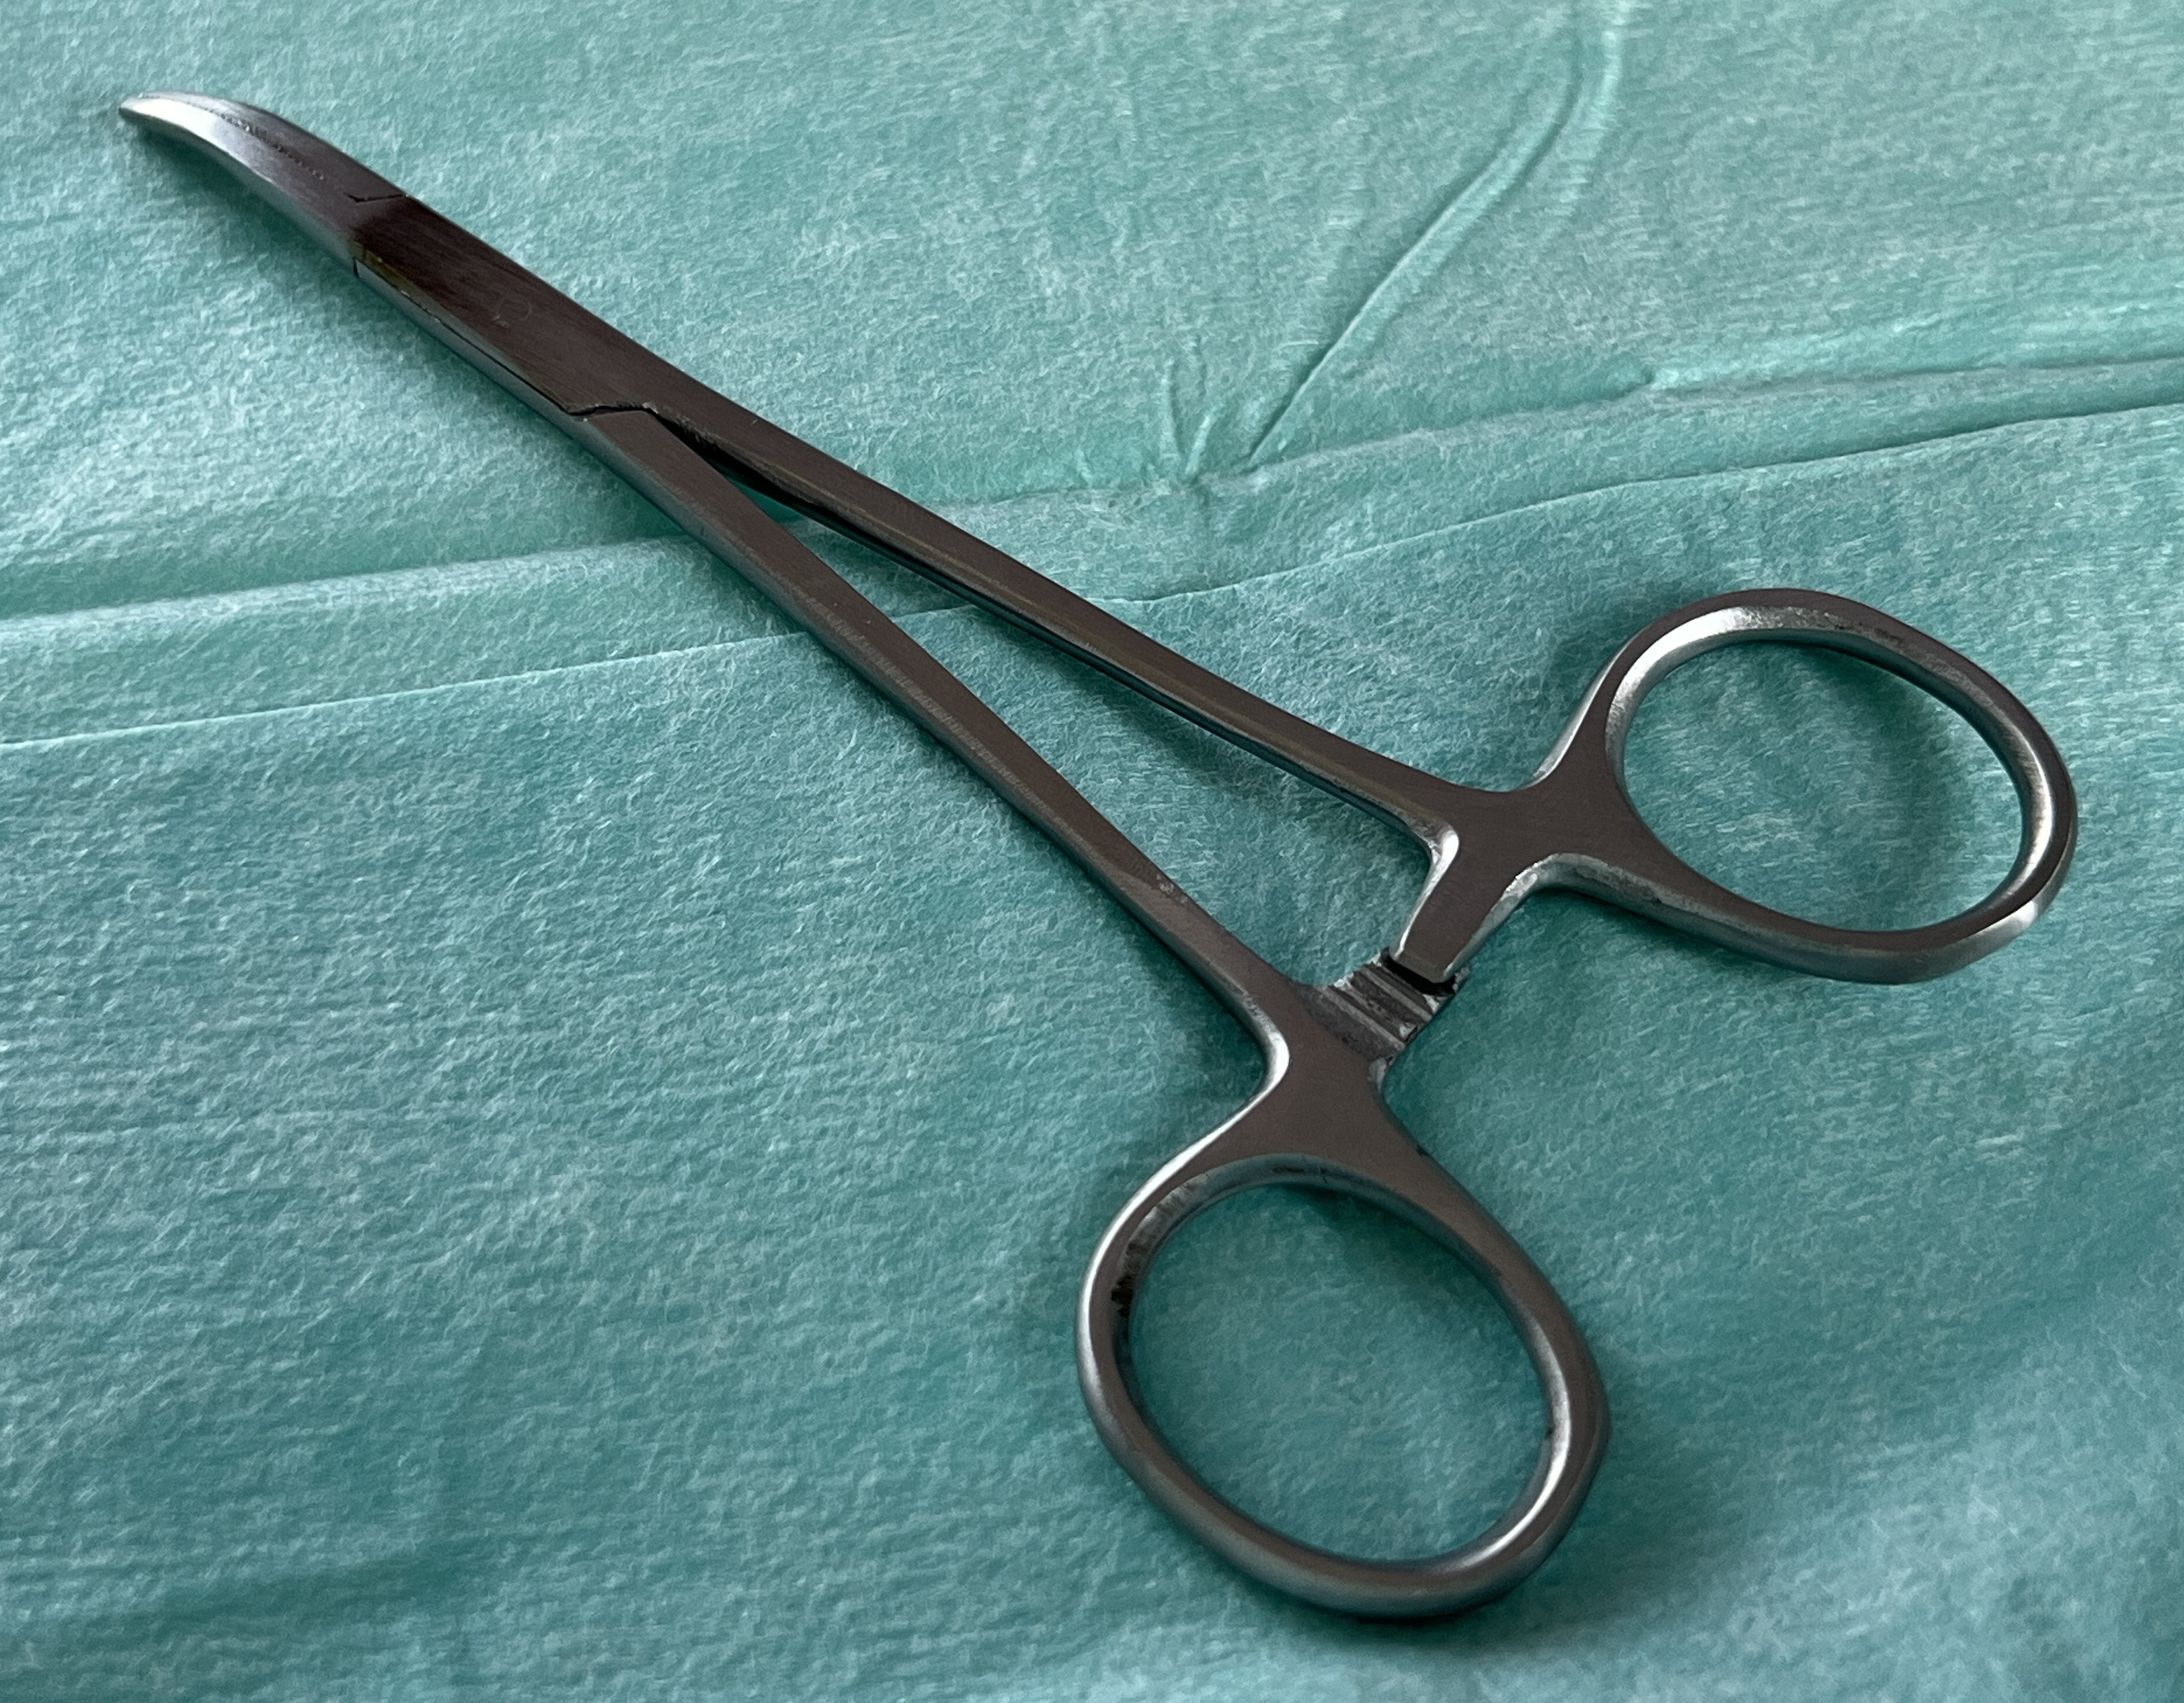
Hinged instrument state: closed